Royal Cornwall Show

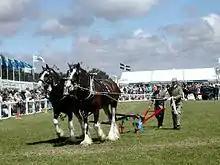
The main ring at the Royal Cornwall Show in June 2004

The Royal Cornwall Agricultural Association was founded in 1793, and has been known by that name since 1858. The first event was a ploughing match, held in 1793 near Truro, and the following year prizes for livestock were introduced. While initially held in Truro, the event moved to Bodmin, then from 1858 the show moved around between locations, before establishing itself at the permanent showgrounds in Wadebridge in 1960.